Ahmad Shah Durrani

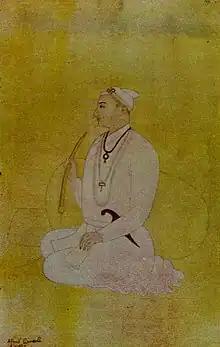
A color portrait of a turbaned man smoking a pipe

Afghanistan was a relatively poor country at the time. As a result, Ahmad Shah, following in the footsteps of conquerors before him such as Mahmud of Ghazni, invaded India to plunder and obtain wealth. Adopting the practices of Muhammad of Ghor, Ahmad Shah also invaded India to establish his own political dominance. The power vacuum following the decline of the Mughal Empire allowed him to repeat extensive campaigns, while also reviving the prominence of Afghans in India. Furthermore, by institutionalizing the casus belli of holy war, Ahmad Shah was able to direct the majority of his campaigns toward India. Moreover, Ahmad Shah saw invasions as the proper way to propagate his strength. The Afghan chiefs and nobility initially saw him as an upstart, and as a result, Ahmad Shah sought victories to legitimize himself.